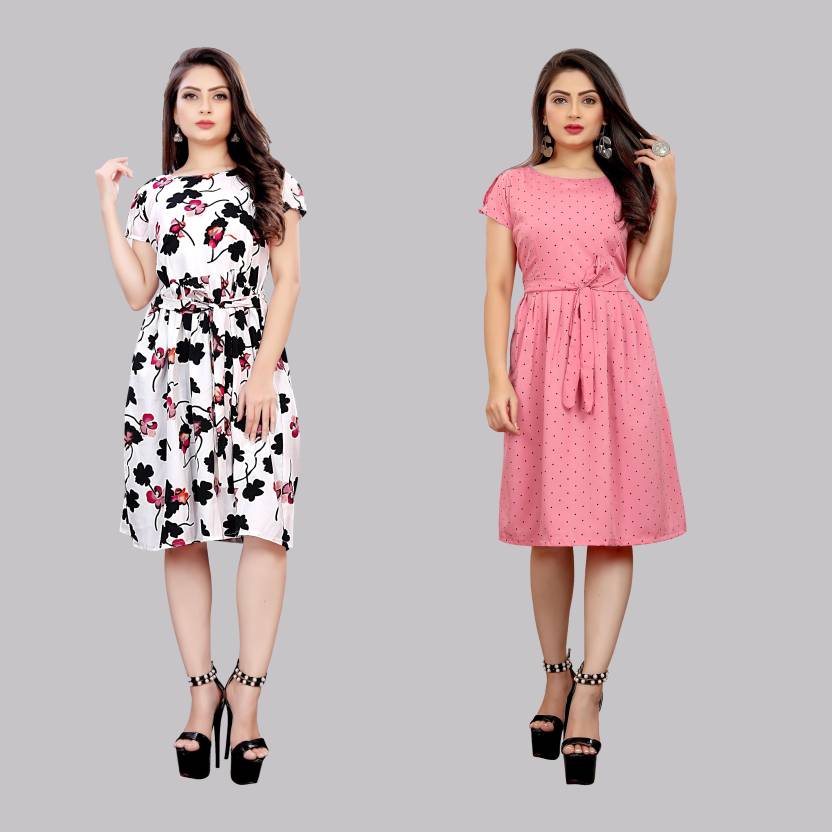
Product: Women A-line Multicolor Dress
Price: ₹428
Colors: Multicolor
Pattern: Floral Print
Description: Our colletion in every type of ladies wear like western dress,western dress for women stylish party wear,western wear for women stylish one piece,western top and palazzo set,dress for girls women,dress for girls women long top jacket,one piece dress,frocks for women party wear,frock combo,dress combo set,combo western dress,indo western dress party wear for women,new dress collection for women,western dress aline,midi for girls,midi for girls combo,frocks , women sort,dress long frock,gowm for women,frocks for women party wear long dress,top drees buckram girls,wonen dress,one piece under 300,styles dress,frock for women long.
Other details: Our colletion in every type of ladies wear like western dress,western dress for women stylish party wear,western wear for women stylish one piece,western top and palazzo set,dress for girls women,dress for girls women long top jacket,one piece dress,frocks for women party wear,frock combo,dress combo set,combo western dress,indo western dress party wear for women,new dress collection for women,western dress aline,midi for girls,midi for girls combo,frocks , women sort,dress long frock,gowm for women,frocks for women party wear long dress,top drees buckram girls,wonen dress,one piece under 300,styles dress,frock for women long.